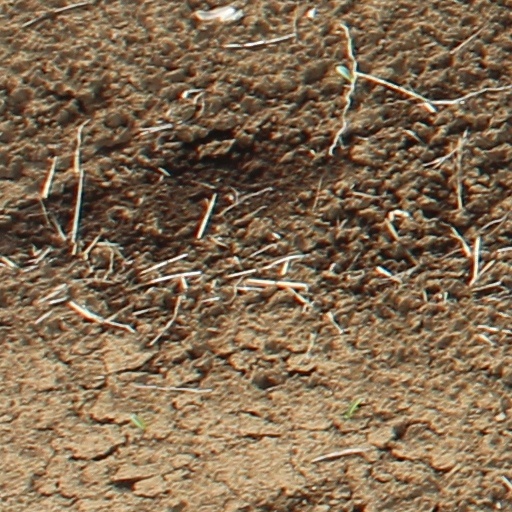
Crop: wheat